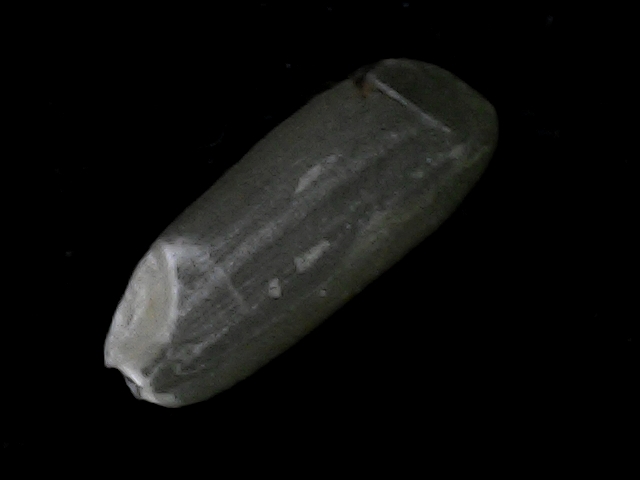
Rice variety: BD95